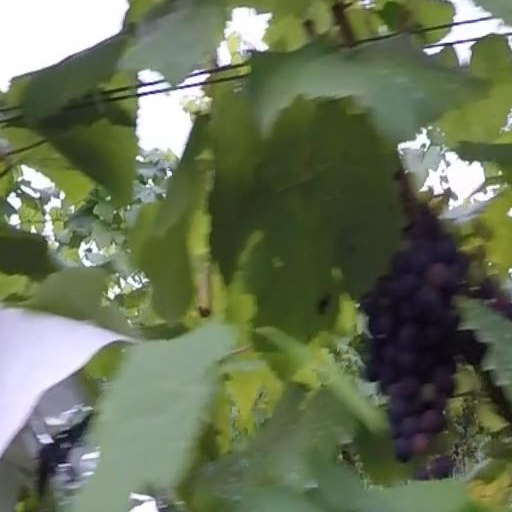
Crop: grape